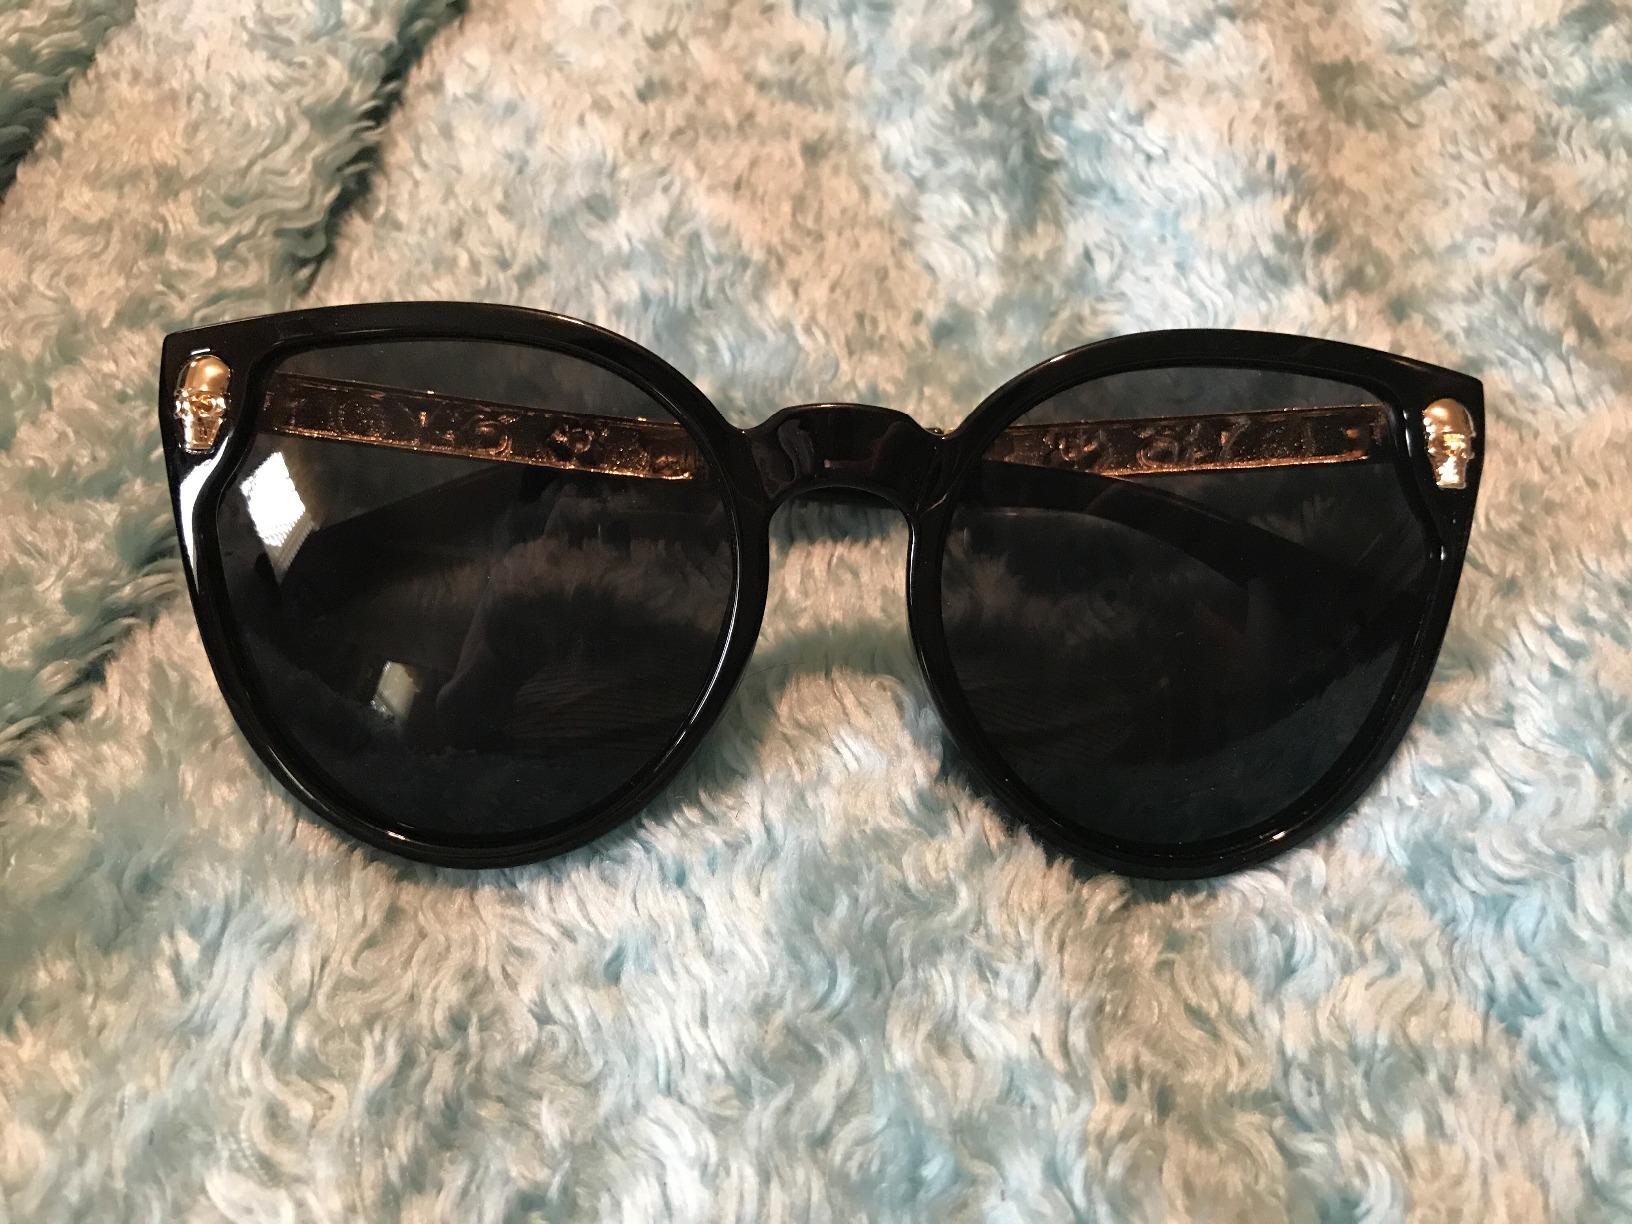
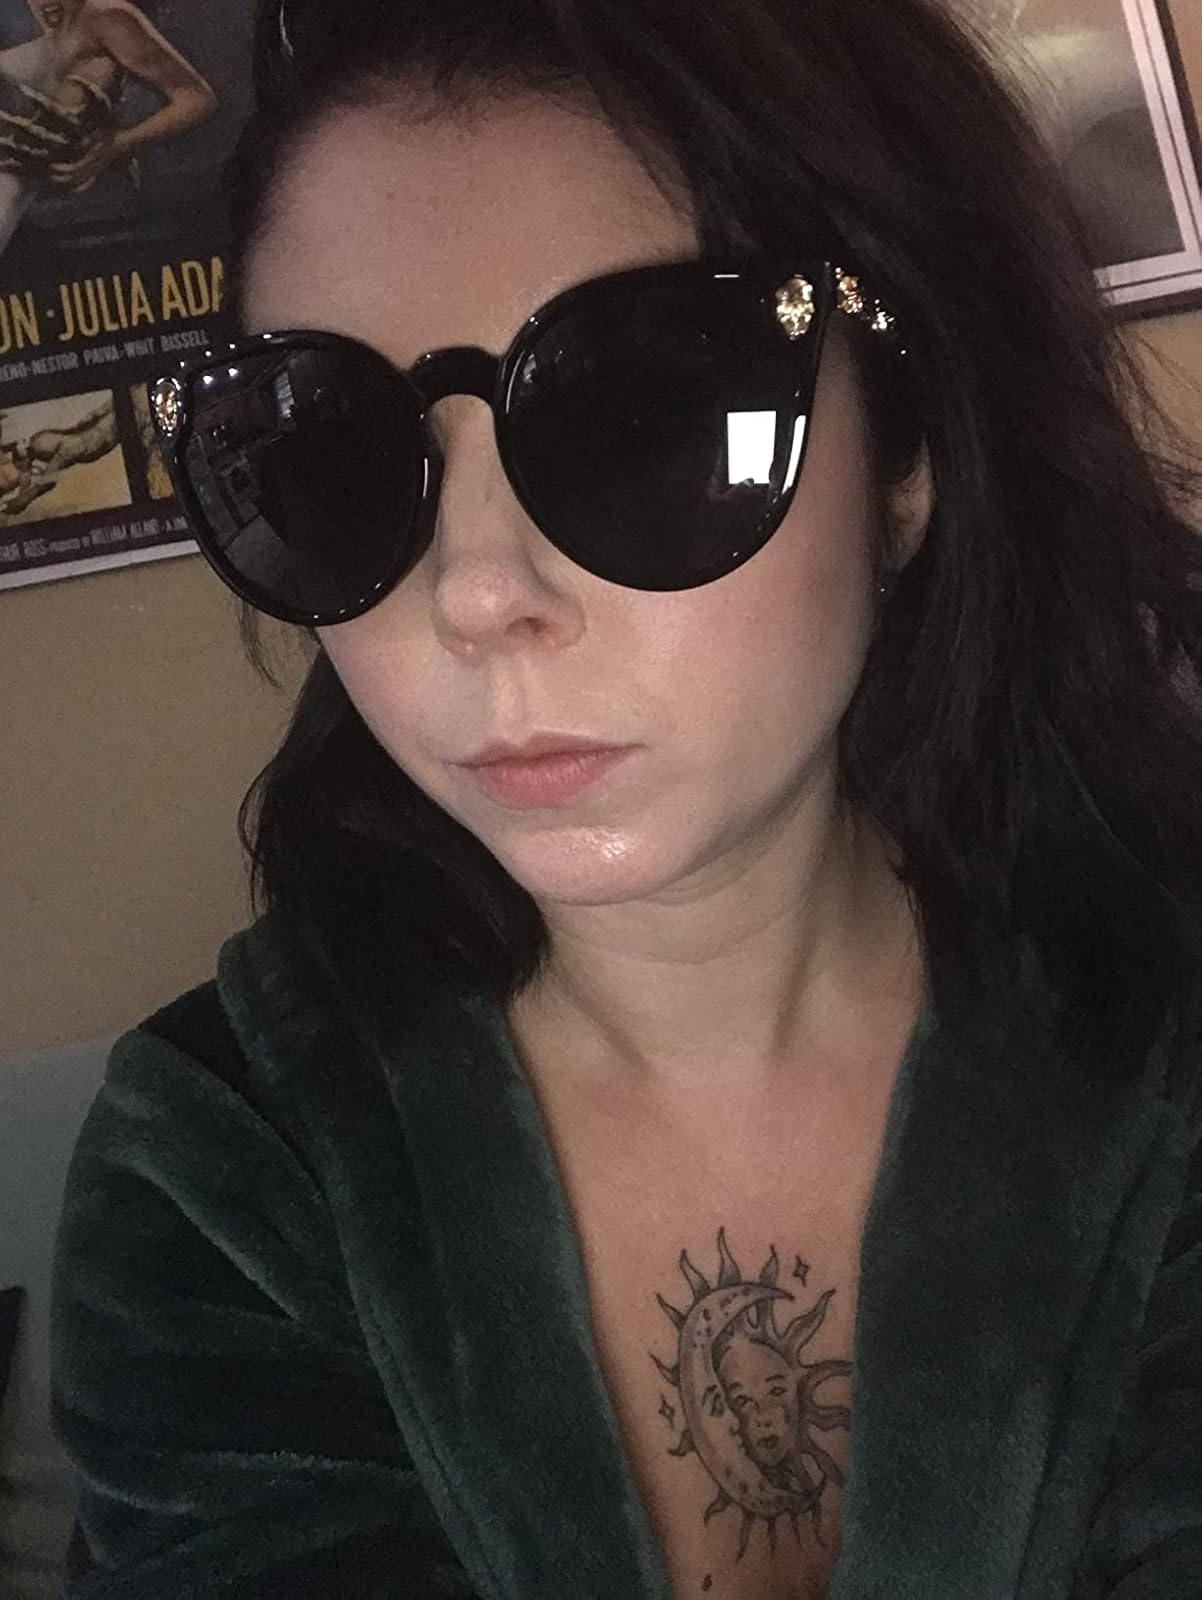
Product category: accessories_sunglasses
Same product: yes